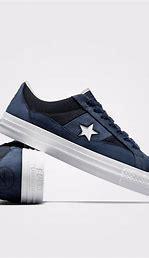
Brand: Converse
Model: One Star